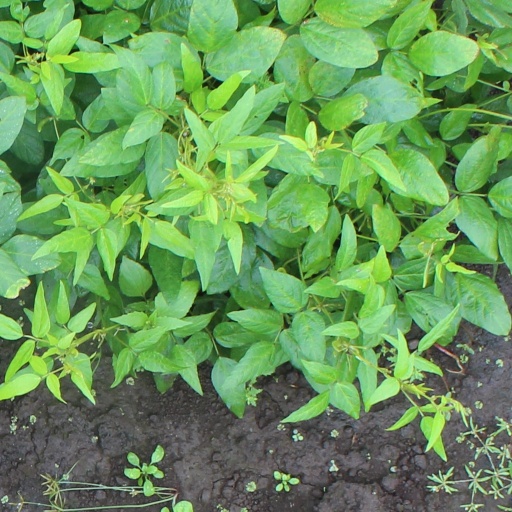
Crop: soybean